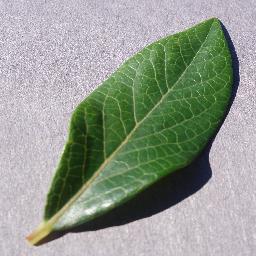
Label: Blueberry___healthy